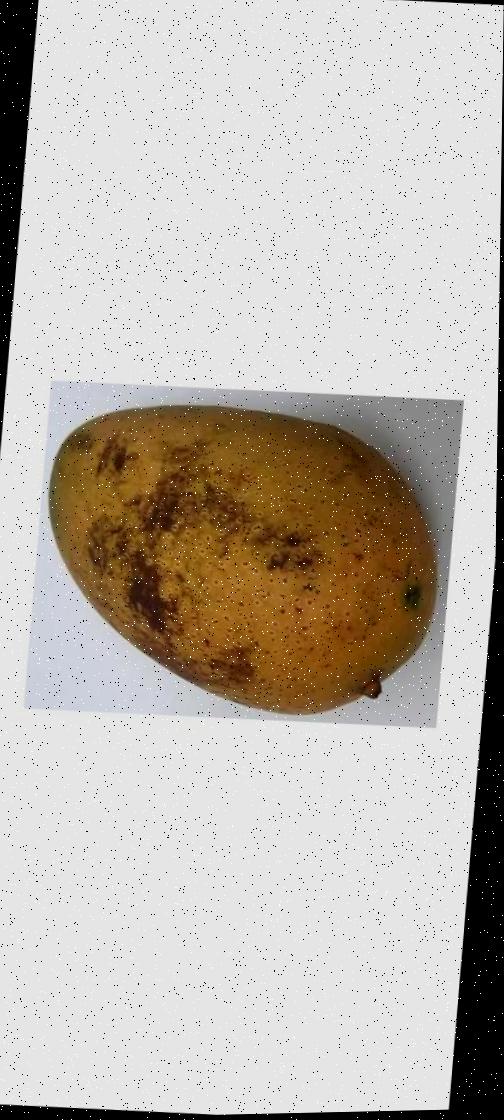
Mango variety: Ashshina Classic